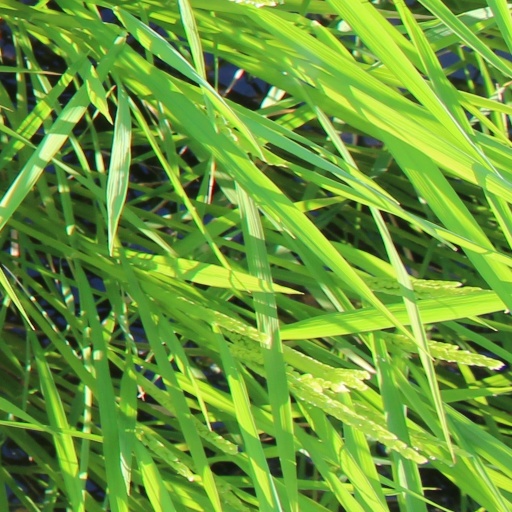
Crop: rice